Museums in Paris

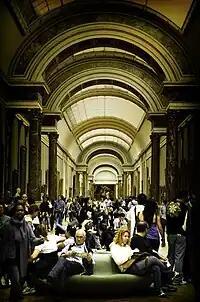
Visitors in the Louvre

During the Enlightenment, museums were established in several European countries. The Ashmolean Museum, opened in 1683 in Oxford, is considered the first public museum in history, in that anyone could access the exhibitions by paying the admission fee. The British Museum in London was founded in 1753 thanks to the collection of physicist Hans Sloane, and in 1759 was also open to the public. In Paris, from 1750 to 1779, an exhibition of the paintings in the royal collection was held at the Luxembourg Palace. The success of this event spurred the intention to build a permanent display, but this idea did not attain fruition until the French Revolution. It was not until August 10, 1793, the anniversary of the fall of the monarchy, that the Louvre Museum was open to the public to admire the collections previously belonging to the royal family. Following in the footsteps of the Louvre, the National Museum of Natural History was established that year as well. Later, the Musée des arts et métiers was opened in 1794 and Musée national des Monuments Français opened in 1795. In the early 19th century, when Napoleon conquered Europe, many valuable art and archeological collections were taken to French museums. After the fall of the First French Empire in 1814, many artifacts were returned to their former owners, while others remain in museums of Paris.